Police (1958 film)

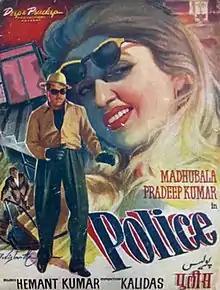
Poster

Police is a 1958 Indian Hindi-language action-thriller film directed by Kalidas, produced by Deep Khosla and Pradeep Kumar, and starring Madhubala, Pradeep Kumar and Nadira"." The music of the film was composed by Hemant Kumar.""